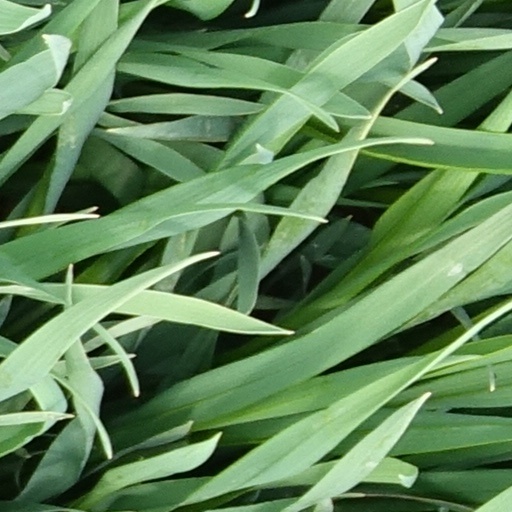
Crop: wheat